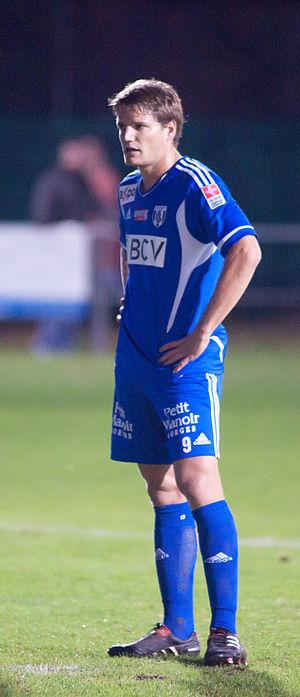
Jocelyn Roux avec le Lausanne Sport.
Jocelyn Roux, est un footballeur suisse, né le 28 août 1986 à Genève en Suisse. Il évolue au poste d'attaquant avec le FC Wil.